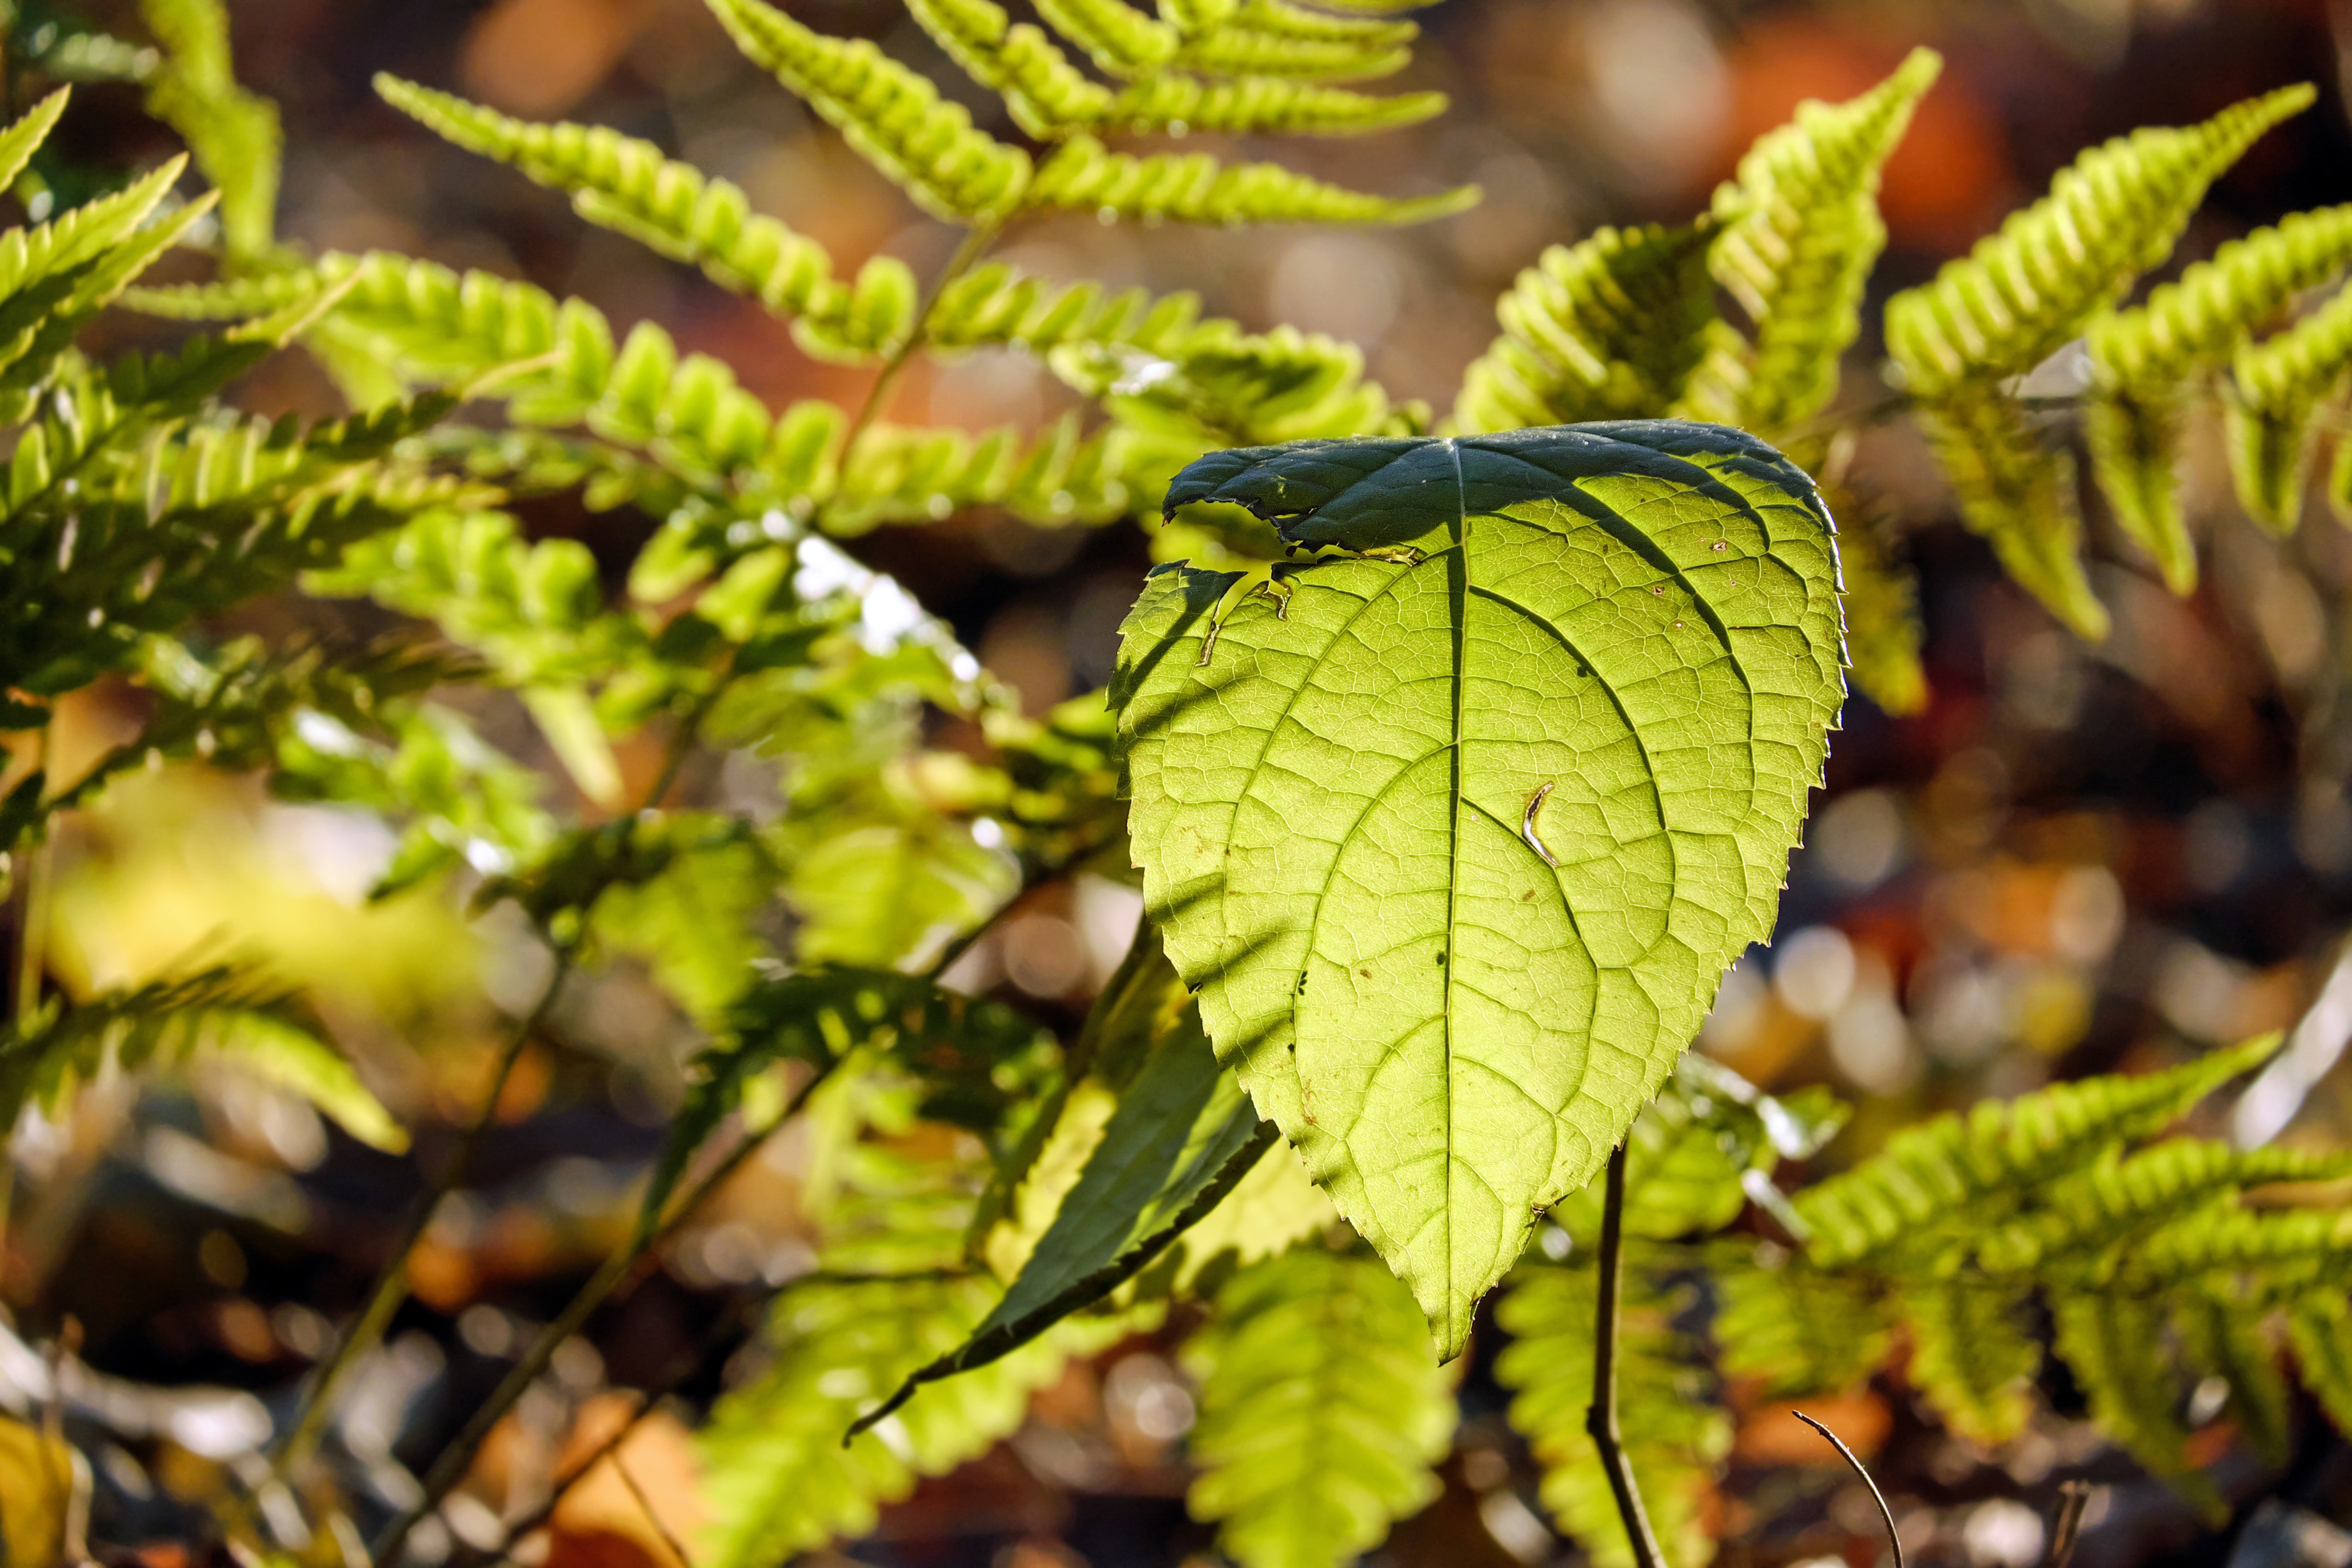
leaf, vegetation, plant, flower, terrestrial plant, botany, vascular plant, tree, fern, organism, flowering plant, ferns and horsetails, macro photography, plant stem